University of Kashmir

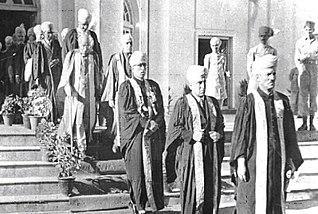
1951: The first convocation procession of the University of Jammu & Kashmir led by Ghulam Ahmad Ashai, the Registrar. He is followed by the Vice-Chancellor, Wazir Janki Nath (Chief Justice), Sheikh Abdullah (Prime Minister of J&K), Pandit Nehru (Prime Minister of India), C. Rajagopalachari (the Governor-General of India) and Karan Singh (the Yuvraj at the time).

The inception of the University of Kashmir dates back to the establishment of Jammu and Kashmir University in 1948. Contribution of academics of various faculties needs special mention. Notable alumni are spread around globe, have made a name for country and for the university. In 1969, it was made into two full-fledged universities: University of Kashmir at Srinagar and University of Jammu at Jammu.